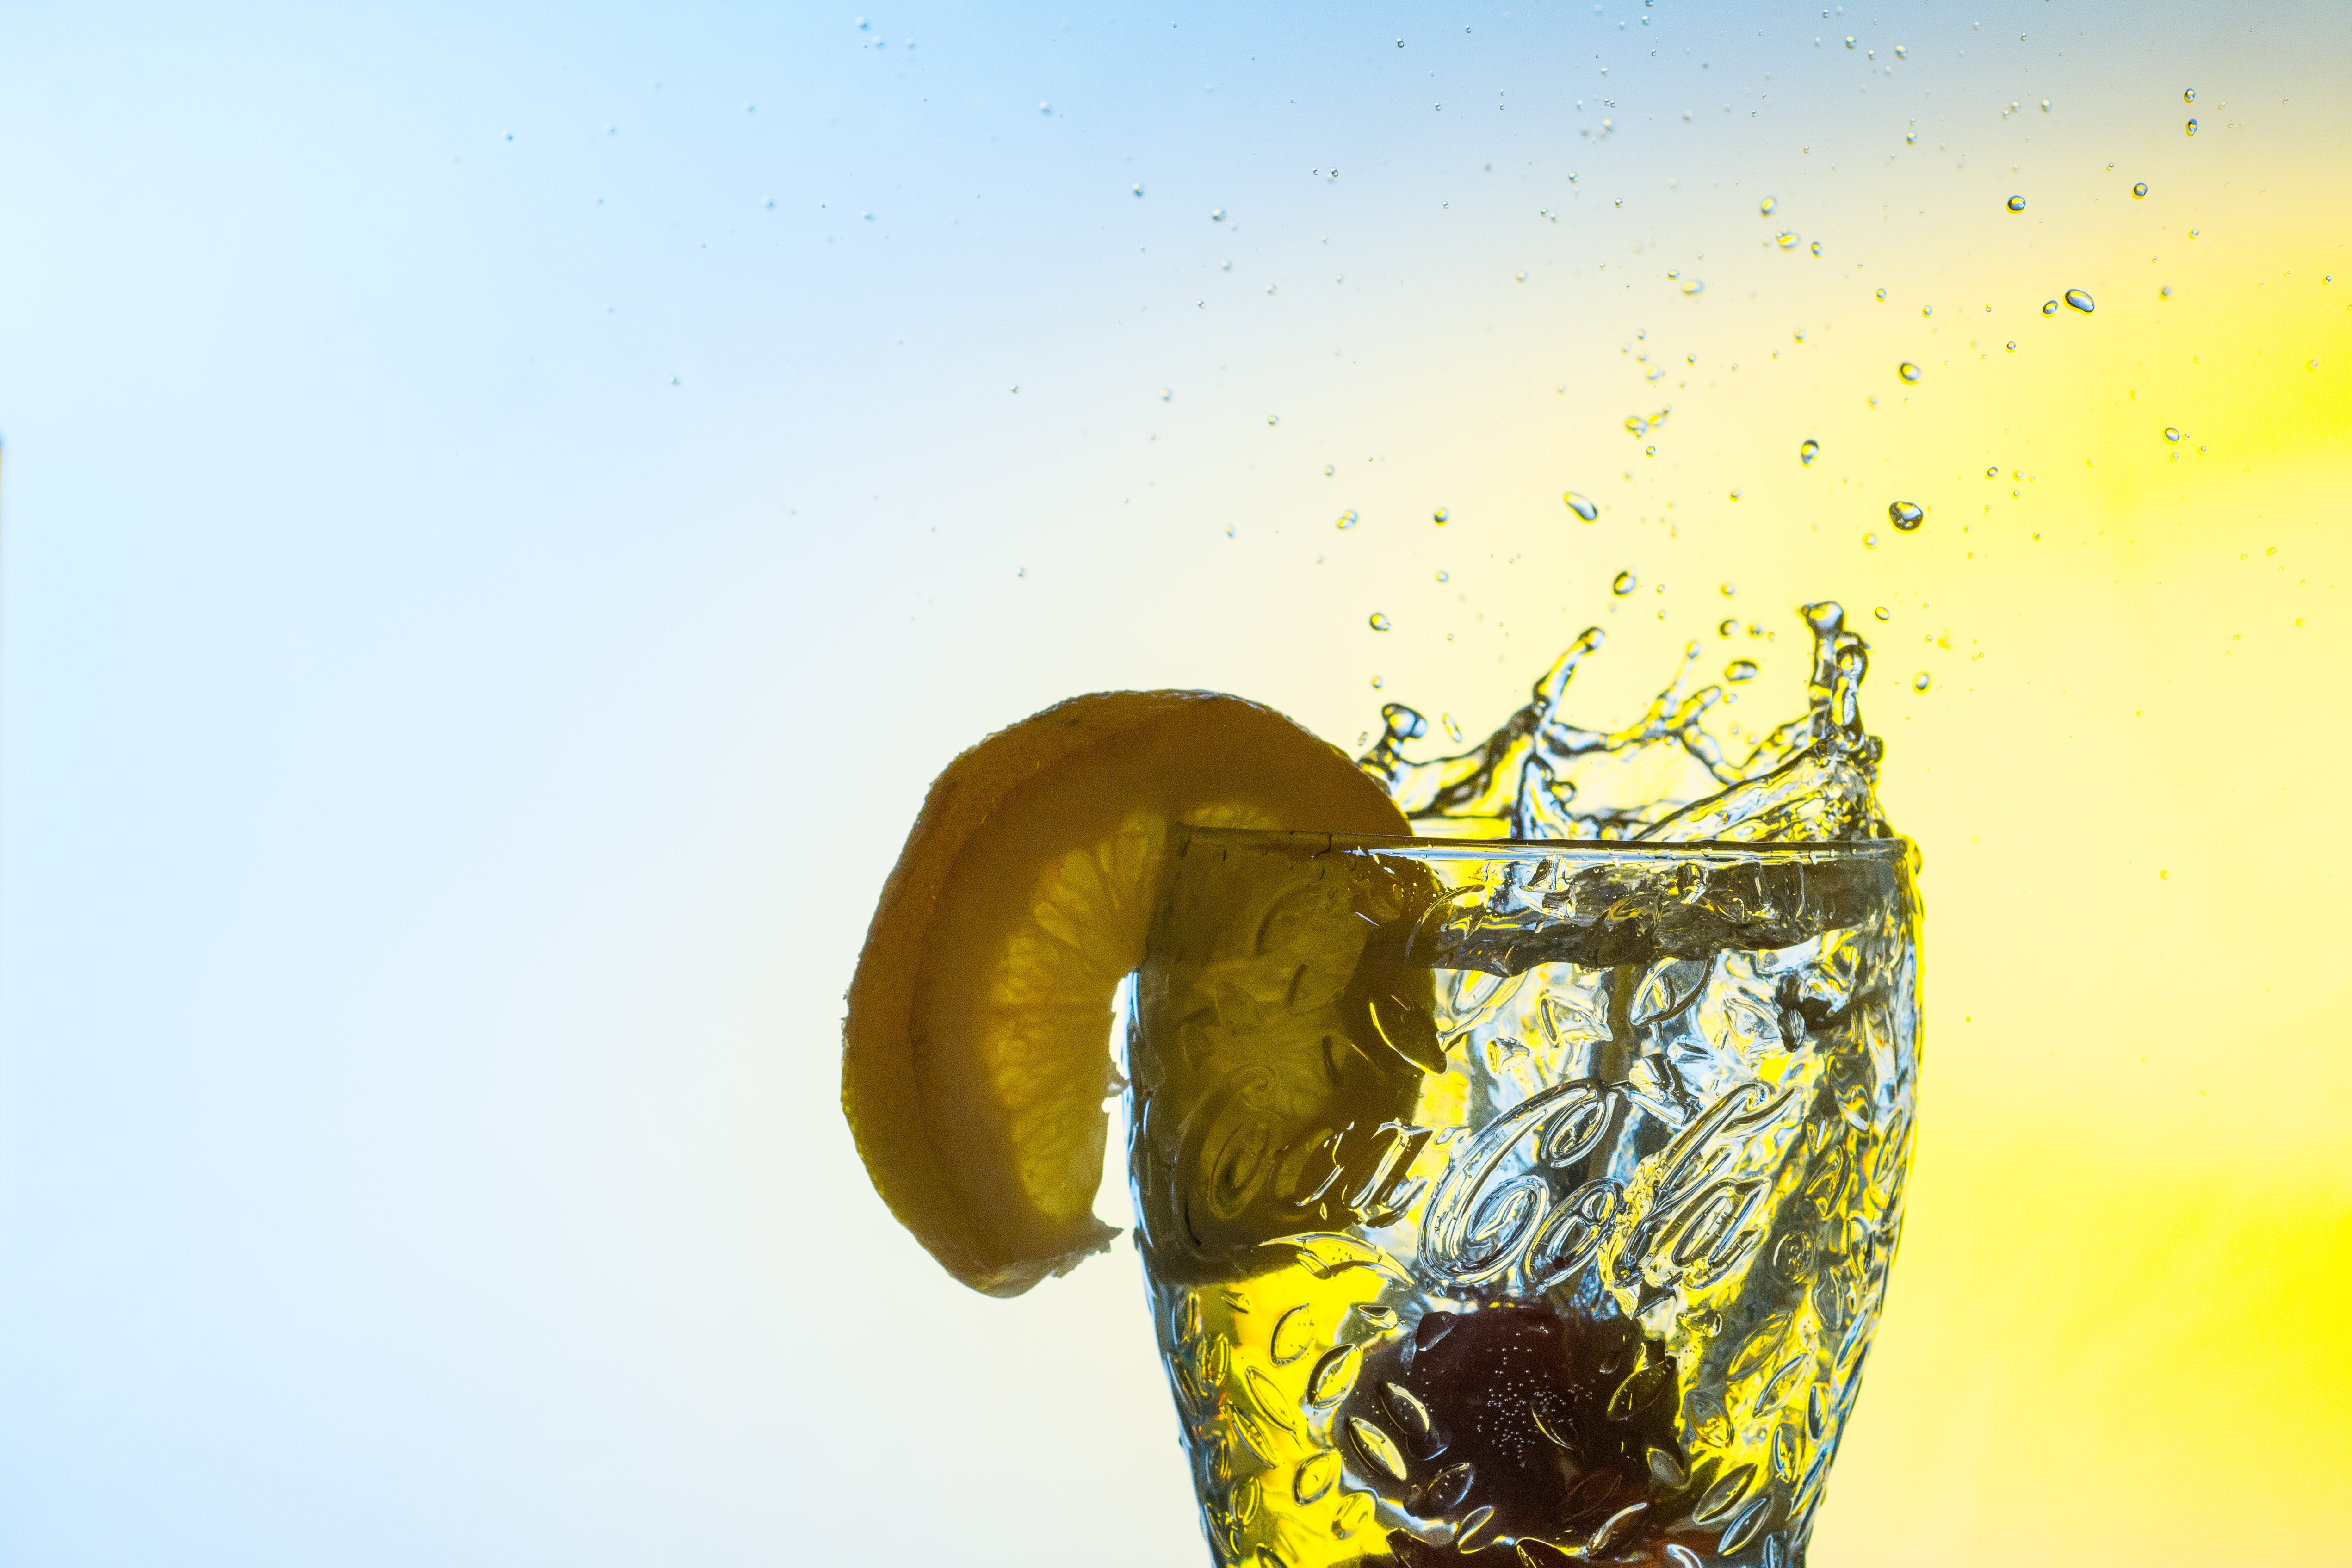
water, liquid, light, reflection, spray, yellow, drip, close up, illustration, drop of water, macro photography, high speed, atmosphere of earth